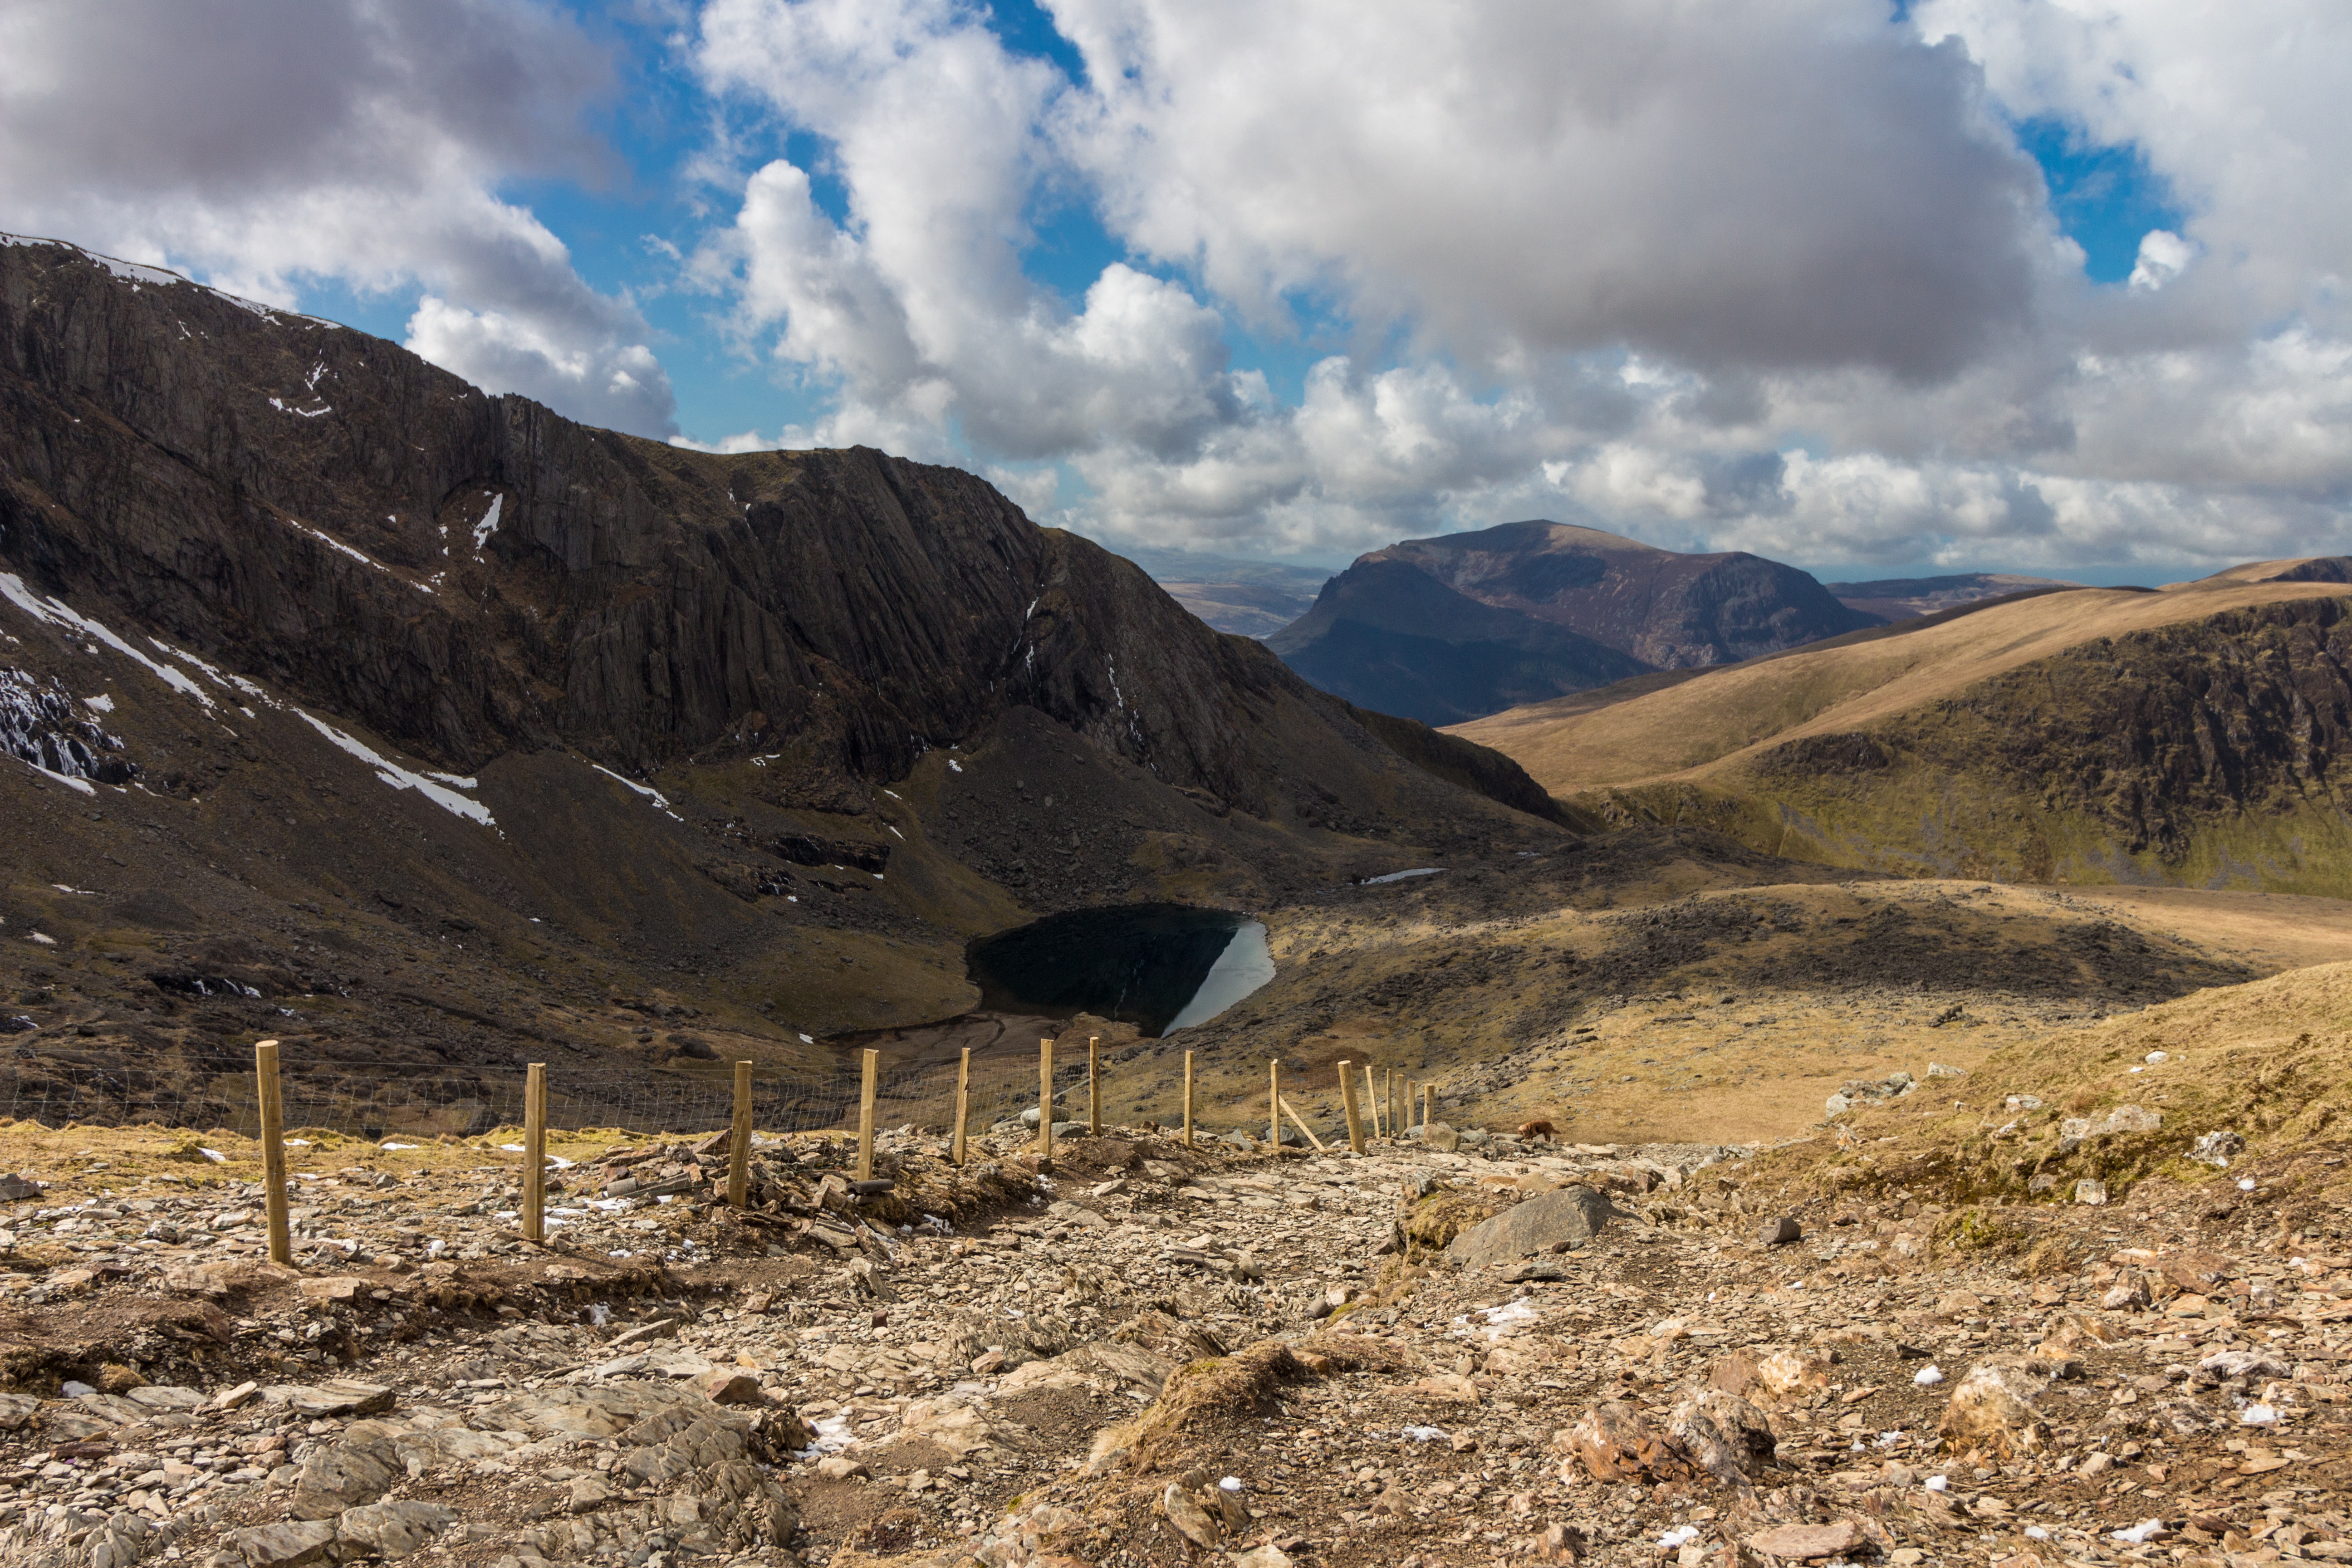
mountainous landforms, highland, mountain, hill, wilderness, fell, ridge, valley, mountain range, mountain pass, tundra, ecoregion, geology, landscape, geological phenomenon, sky, soil, plateau, rock, terrain, grassland